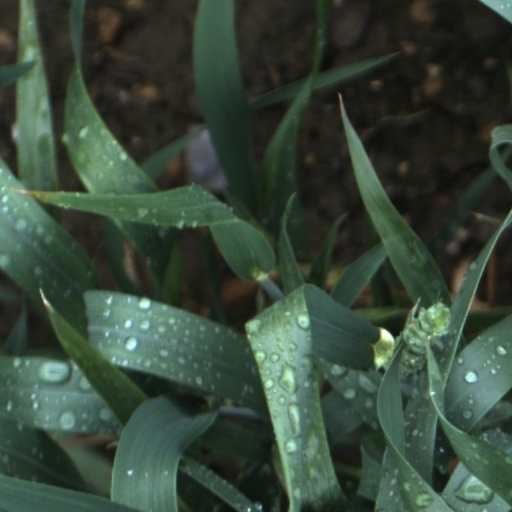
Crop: wheat